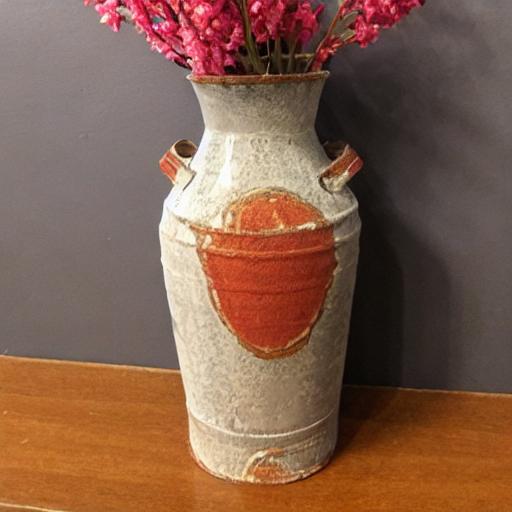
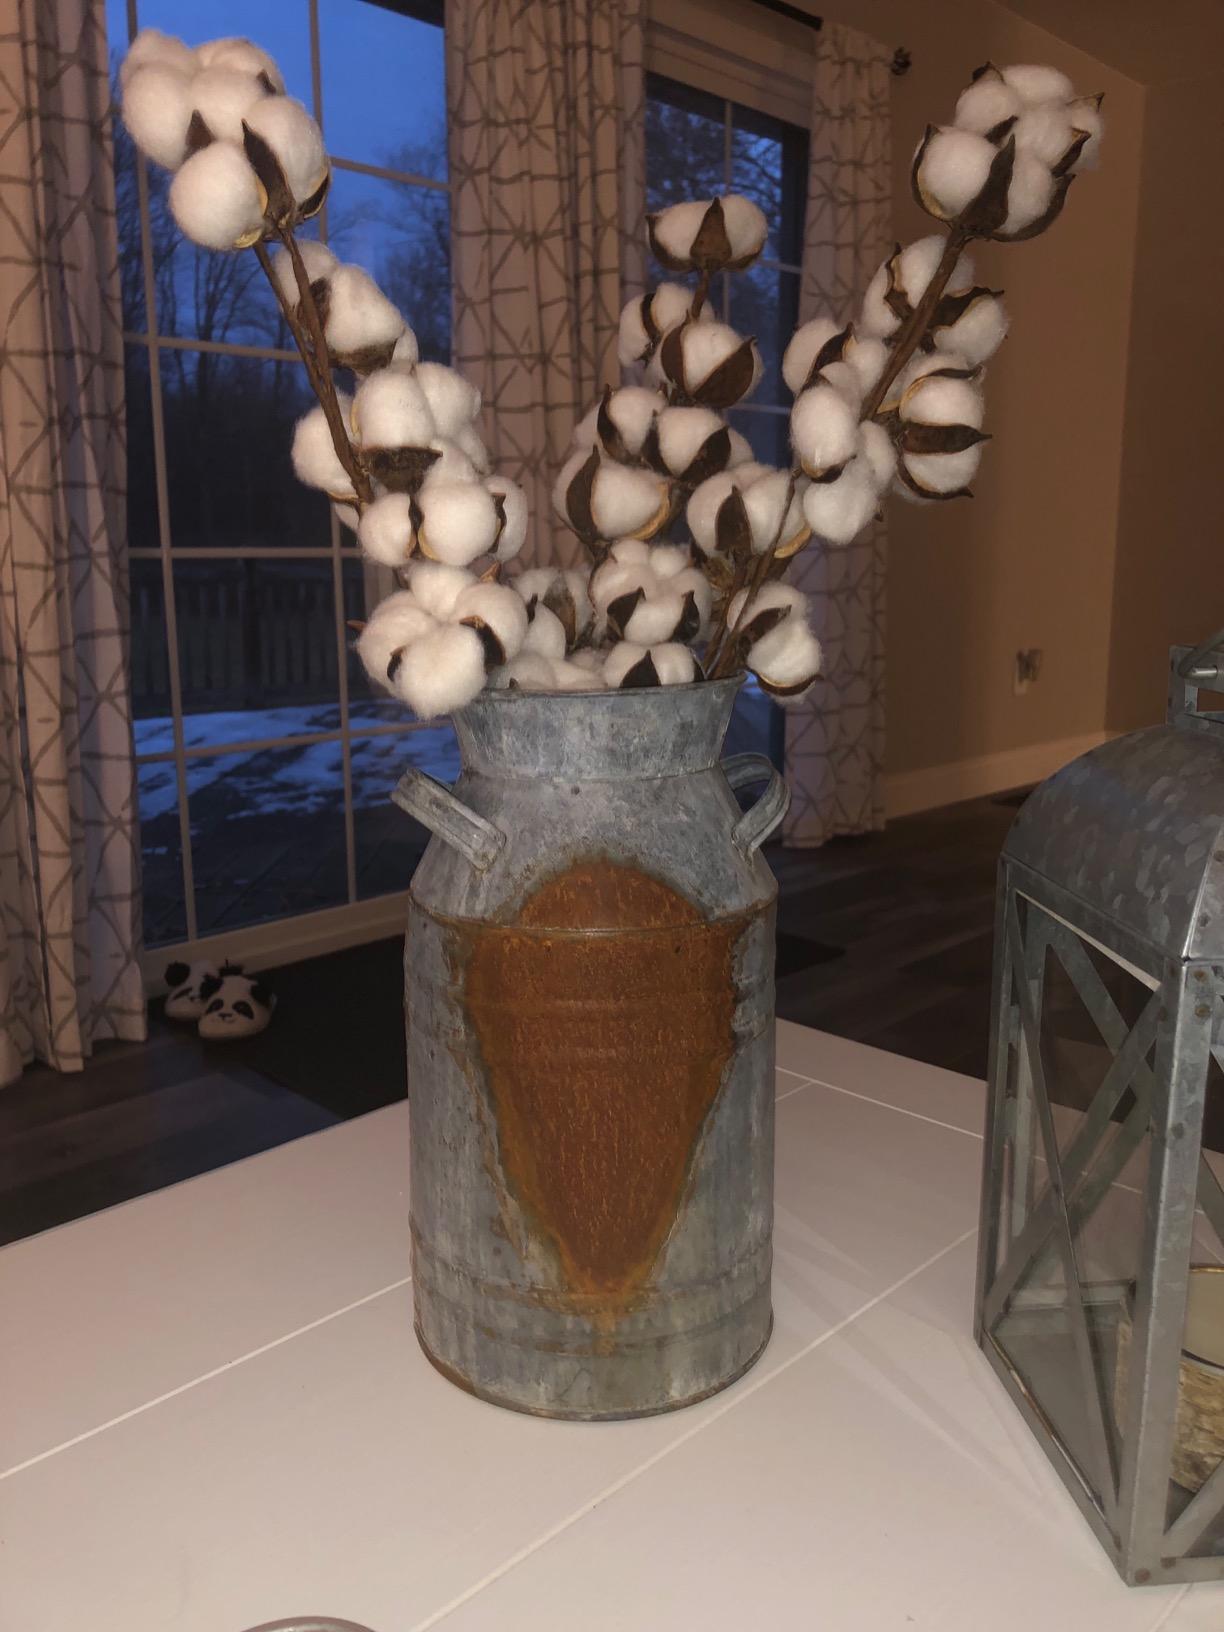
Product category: vase
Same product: no